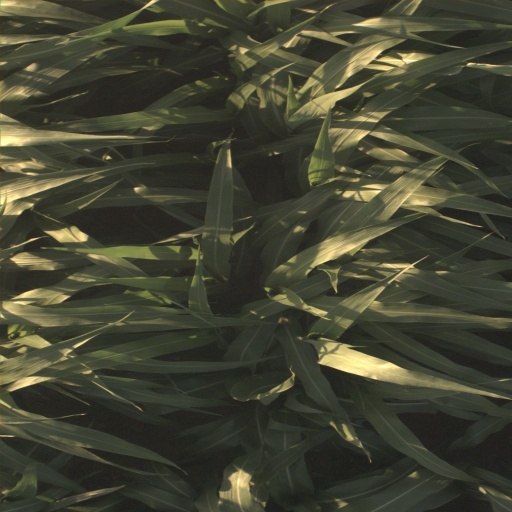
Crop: sorghum